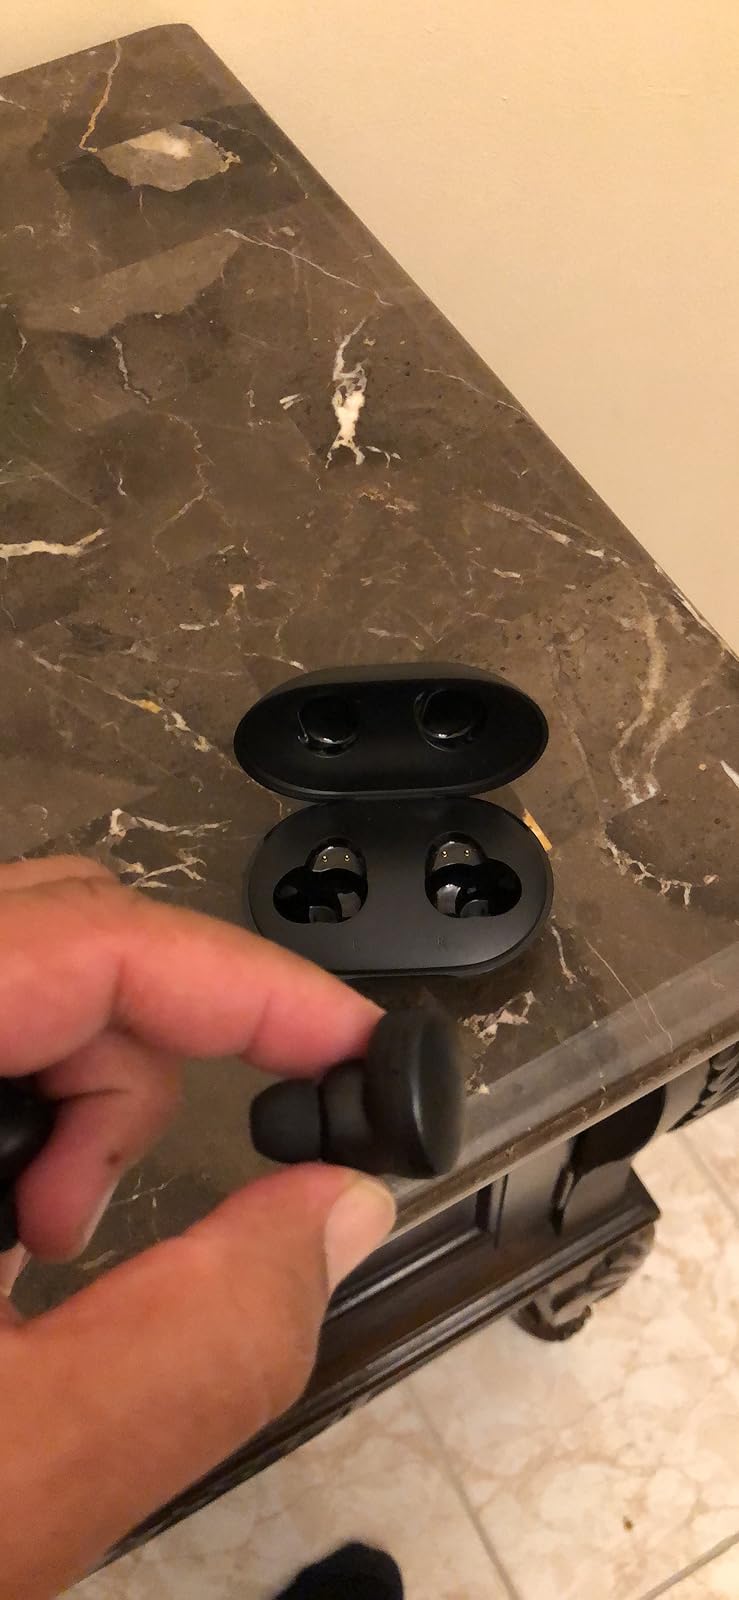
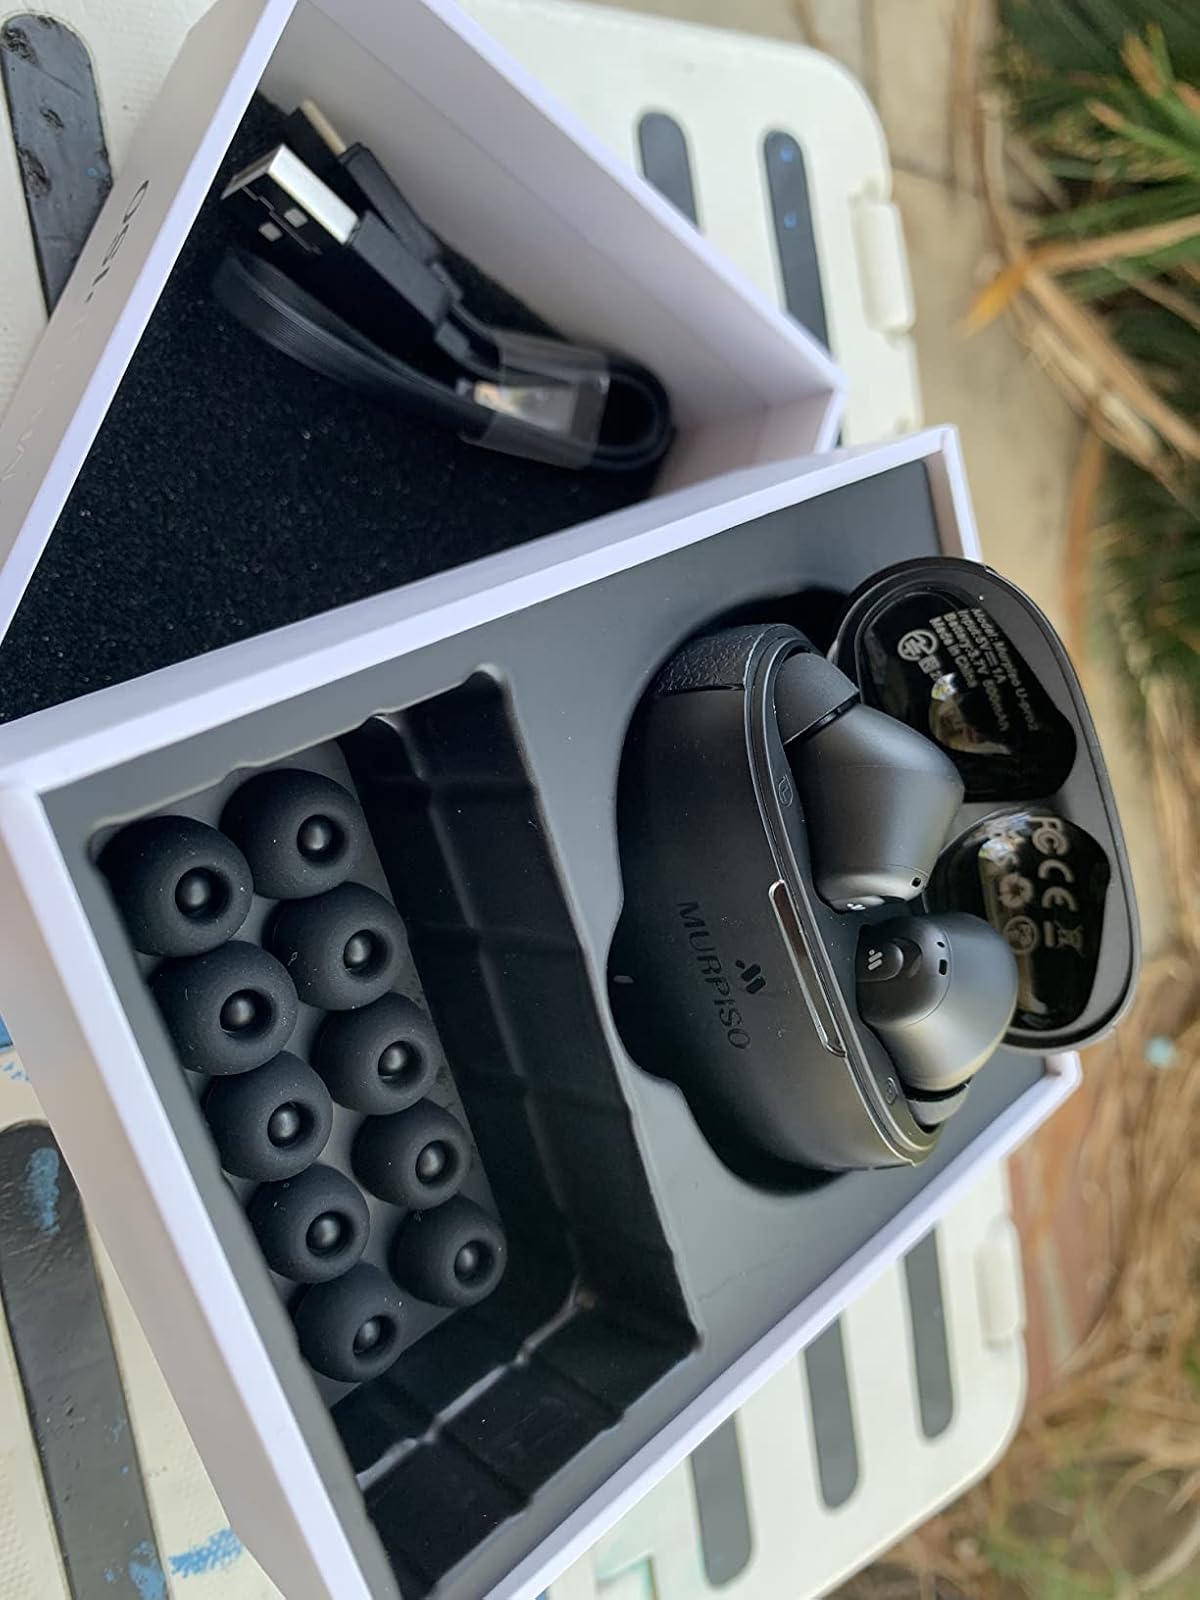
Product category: earbuds
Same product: no